Tibet Institute Rikon

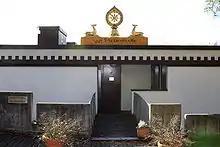
Upper Entrance

The Tibet Institute Rikon is a Tibetan monastery located in Zell-Rikon im Tösstal in the Töss Valley in Switzerland. It was established as a non-profit foundation in 1968, because Swiss laws resulting from the 19th century secularization movement did not allow for the establishment of new monasteries until 1973.